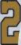
Number: 2